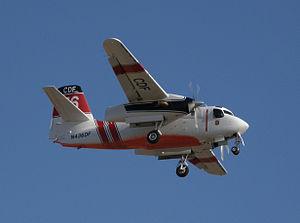
Le Grumman S-2 Tracker fut le premier avion embarqué spécifiquement construit pour assurer de façon autonome la lutte anti-sous-marine à entrer en service dans l'United States Navy. Il remplace l'AF-2 Guardian qui nécessitait une patrouille de 2 avions, l'un embarquant l'équipement de détection et l'autre emportant les armes.